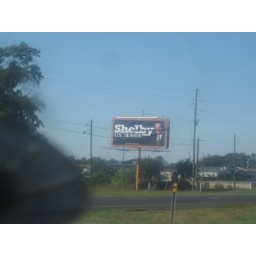
A campaign sign on the side of the road in Dothan Alabama for Republican Senate nominee Richard. C. Shelby